Disbandment of the RNZAF air combat force

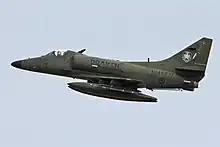
A-4K N145EM operated by Draken International with Kiwi roundel and 75 Squadron markings retained.

In 2011, eight former RNZAF A-4K and TA-4K Skyhawk aircraft were sold to the private United States based military contractor Draken International for the purposes of serving as privately operated aggressor squadron aircraft for the United States Air Force and United States Navy. Six of these aircraft were former Royal Australian Navy A-4G naval aviation aircraft which had logged relatively low flying time. The aircraft were acquired for $7.9 million NZD including 20 additional Pratt & Whitney J52 engines and spare parts. Draken International International additionally acquired nine former No. 14 Squadron RNZAF Aermacchi MB-339 jet trainer aircraft, which were decommissioned in 2001, but were flown occasionally to keep them in operational condition. Draken International received permission from the New Zealand Government to operate the aircraft while retaining their original RNZAF liveries.